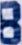
Number: 8